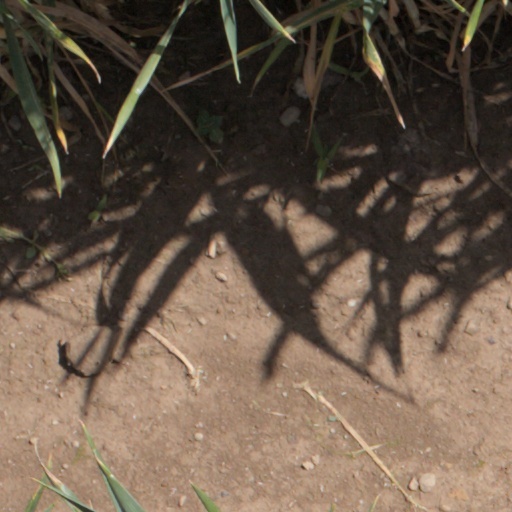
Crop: wheat